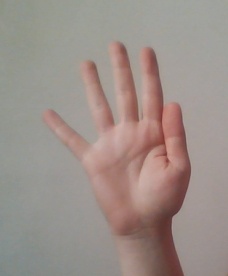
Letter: sheen